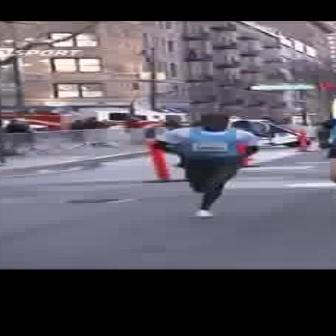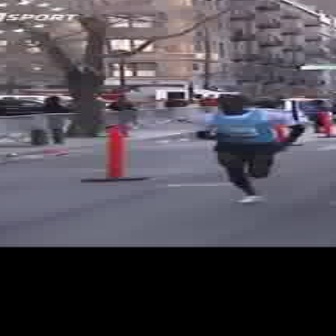
  Please identify the target specified by the bounding box [148,111,255,218] in the first image and locate it in the second image. Return the coordinates in [x_min,y_min,x_max,y_max] format.
Answer: [194,94,301,201]